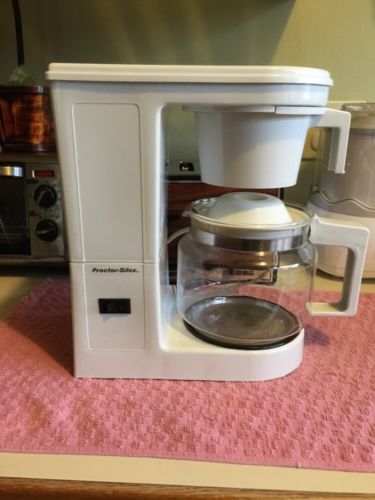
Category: coffee maker